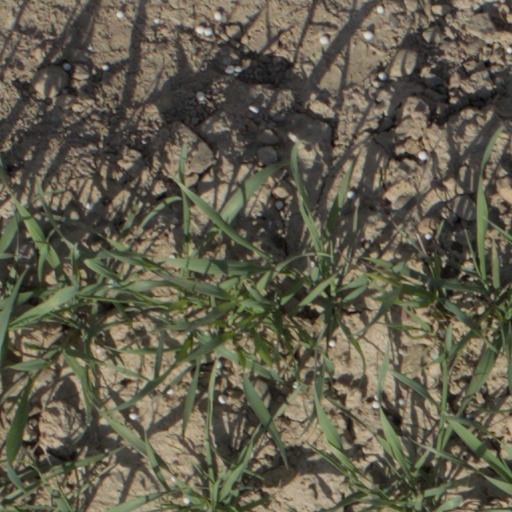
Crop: wheat